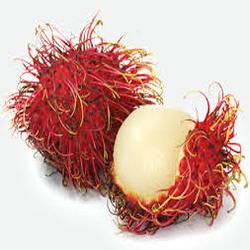
Label: Rambutan